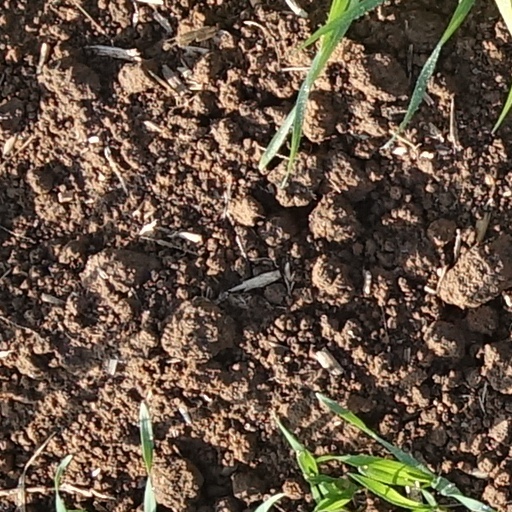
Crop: wheat